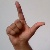
The image shows a hand gesture representing the letter 'L' in Indian Sign Language.